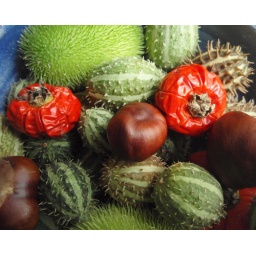
Standing on the table in my fathers house: this plate with lots of autumn fruits.